Stefan Bissegger

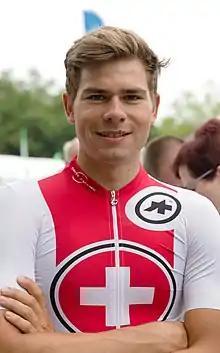
Bissegger in 2018

Stefan Bissegger (born 13 September 1998) is a Swiss professional road and track racing cyclist, who currently rides for UCI WorldTeam . He rode in the men's individual pursuit event at the 2018 UCI Track Cycling World Championships.